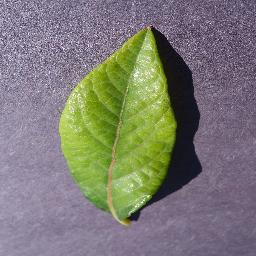
Label: Blueberry___healthy